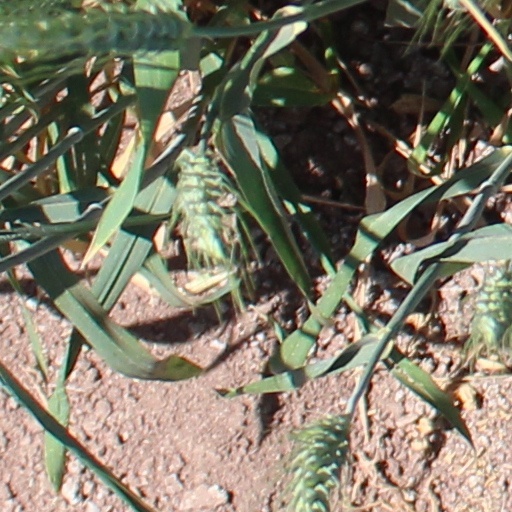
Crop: wheat